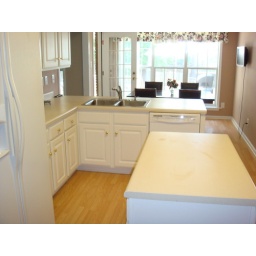
Huge kitchen with island and built in microwave. Custom white cabinets compliments a cook's dream kitchen